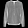
Label: Shirt